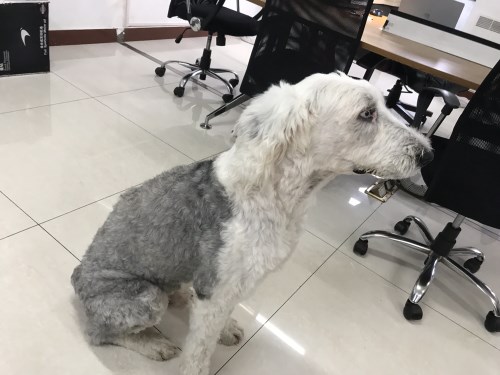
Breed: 257-n000108-Old_English_sheepdog